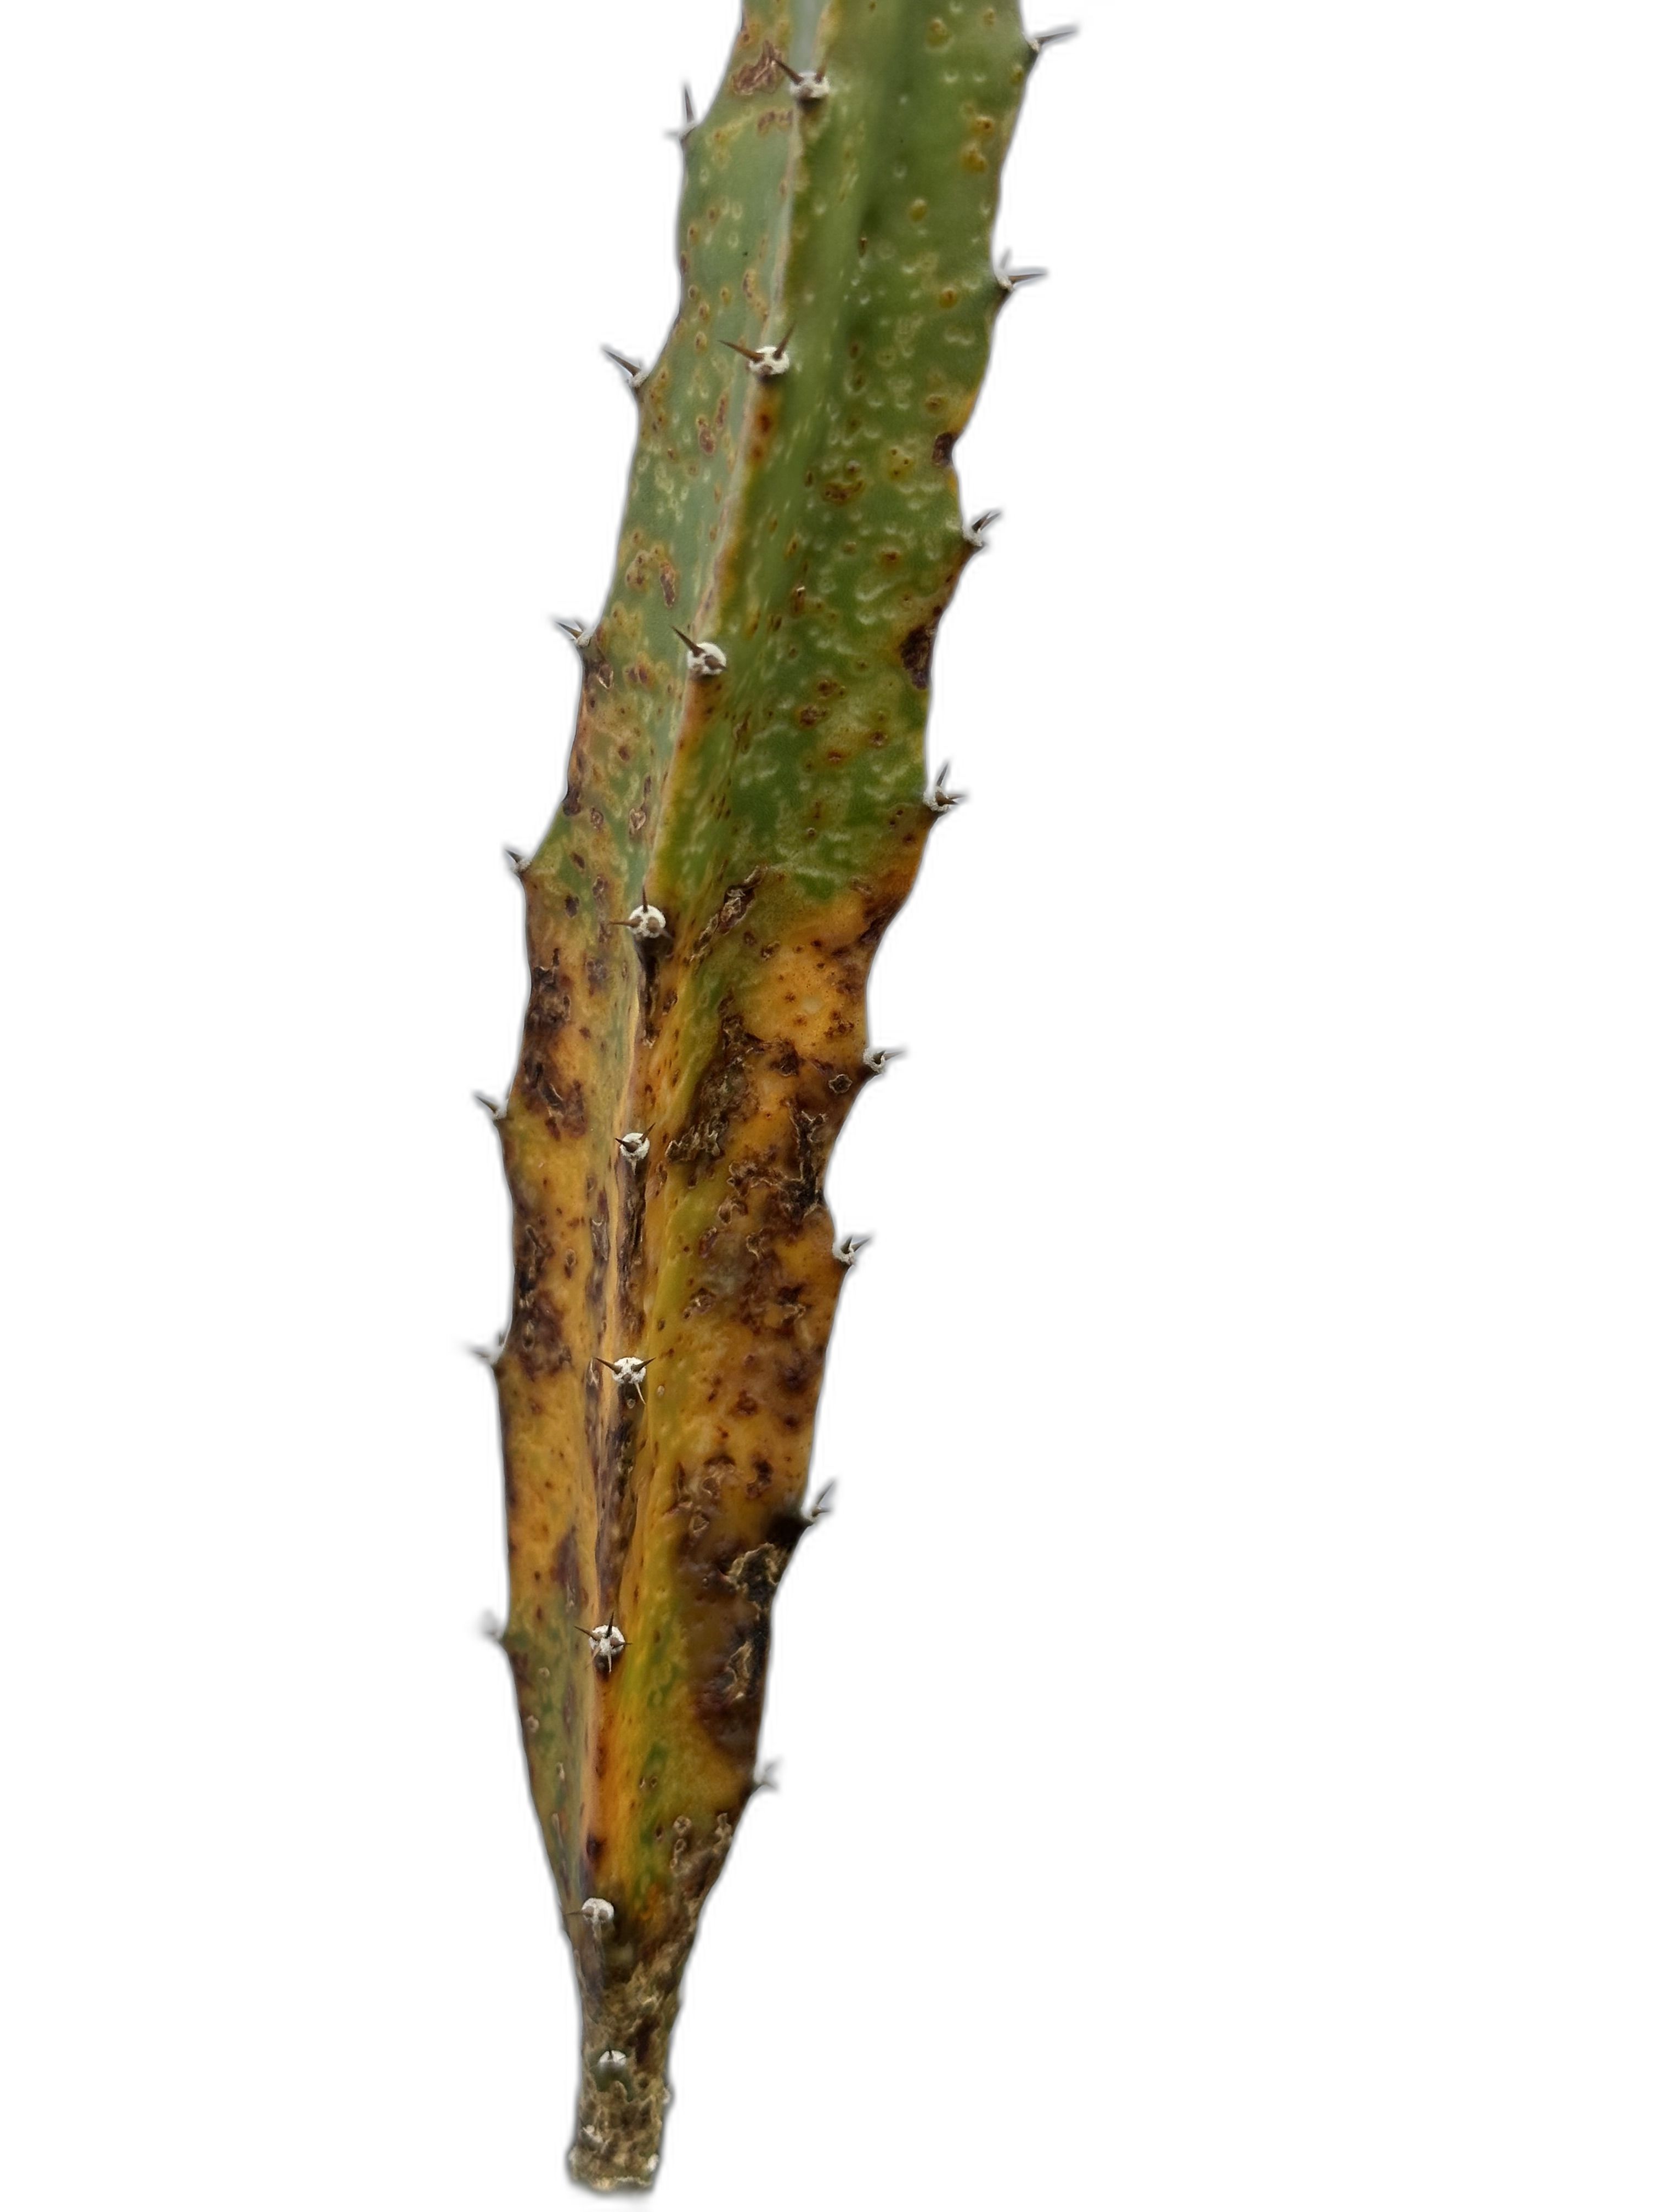
Label: Bad leaf